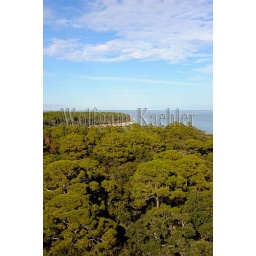
Usa, south carolina, near beaufort, hunting island state park, view from lighthouse of forest with loblolly pine trees